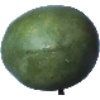
Label: Mango 1